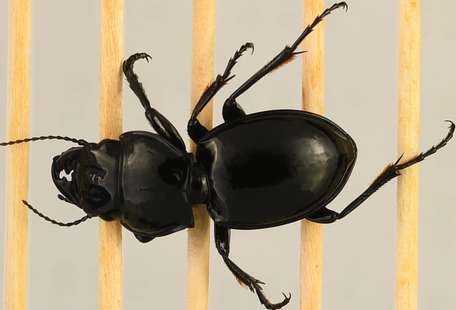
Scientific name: Pasimachus depressus
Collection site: Konza Prairie Biological Station NEON (KONZ), plot KONZ_002